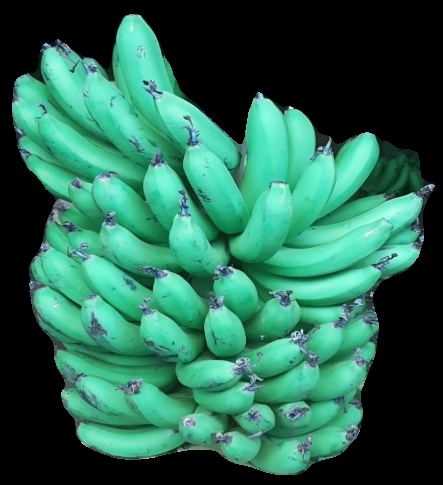
Variety: pachbale
Grade: grade1